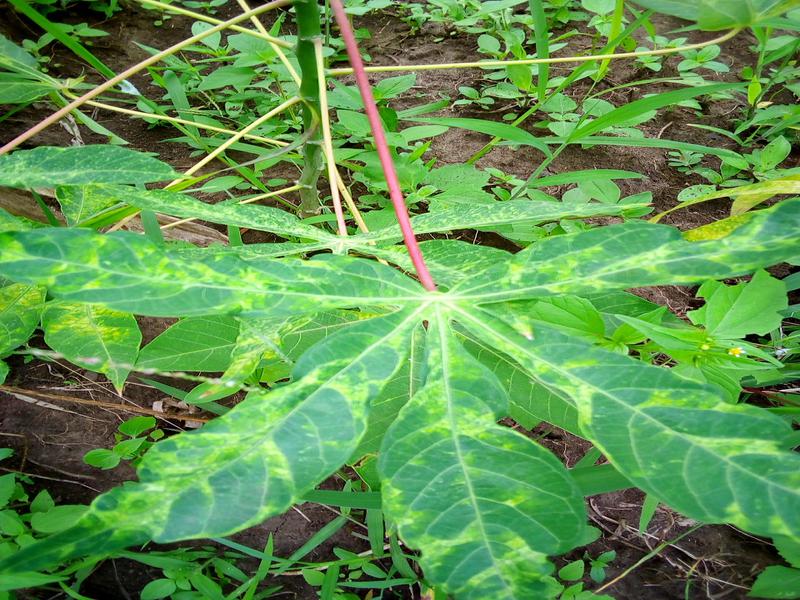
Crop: cassava
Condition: mosaic_disease